Castleblayney

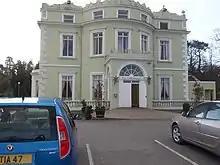
Hope Castle in 2008, prior to fire

The 11th Lord Blayney also provided for the erection in Castleblayney of the current church buildings of the Catholic, Anglican and Presbyterian churches, being tolerant in religion if traditionalist in politics and strongly supportive of Empire and the Anglo-Irish 'Ascendancy'. Apart from the former Alms Houses (1876), which were interdenominationally managed, Castleblayney Town Hall (1790) is the only building of architectural merit.